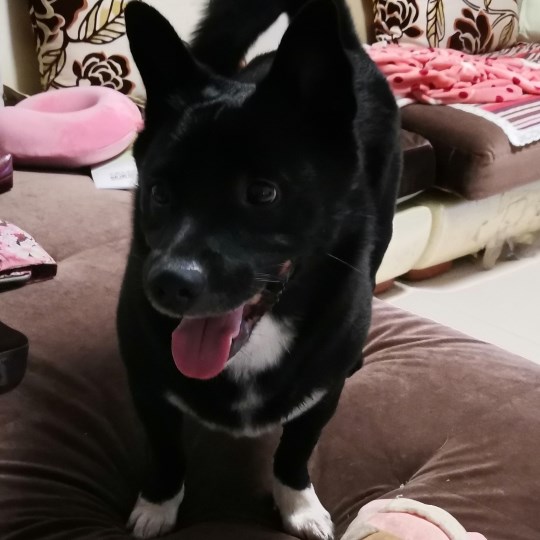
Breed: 2909-n000116-Cardigan